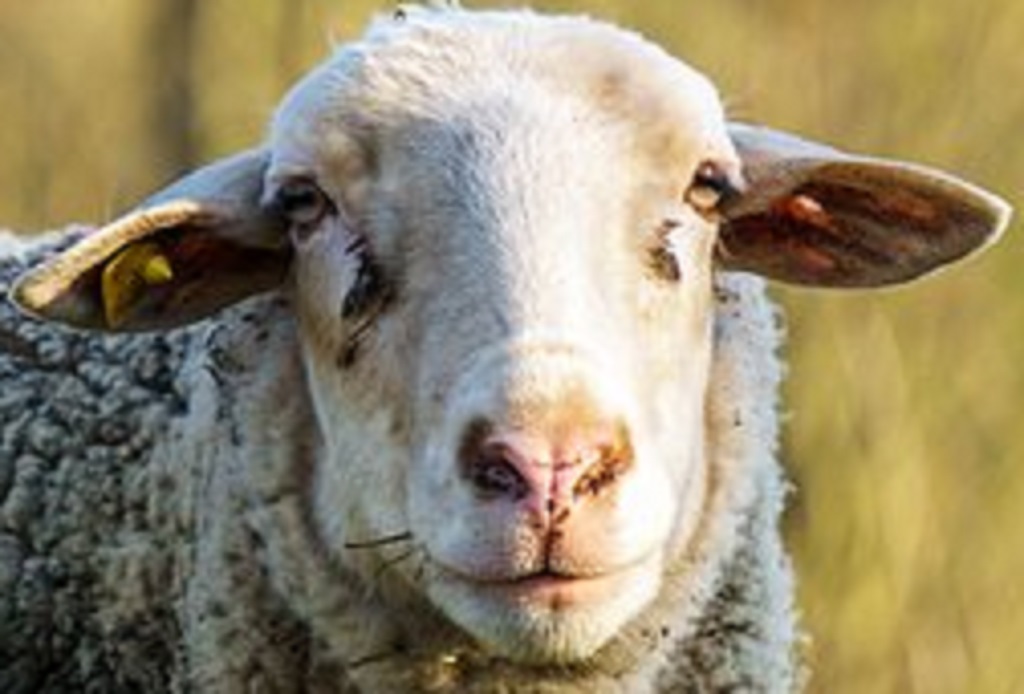
Label: no pain